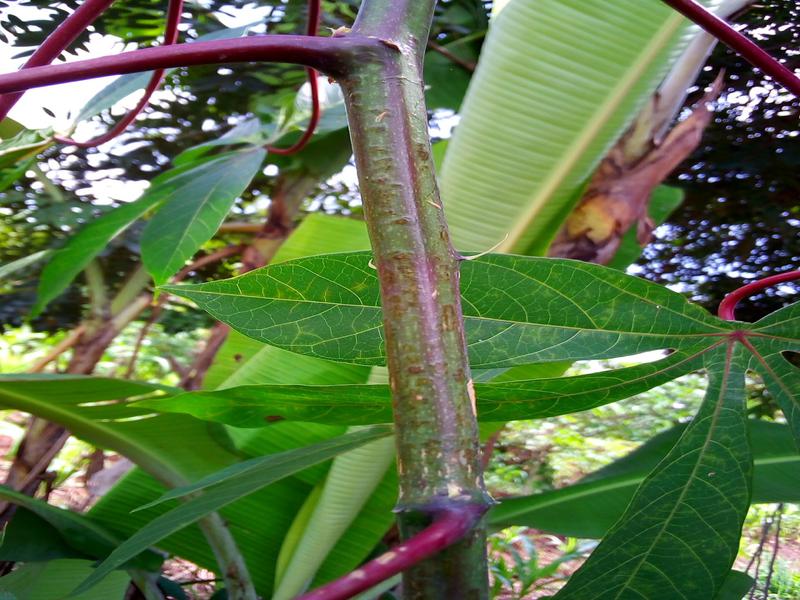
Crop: cassava
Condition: brown_streak_disease